Metropolitan Building (Kolkata)

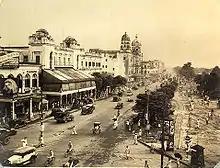
The building's clock tower seen at the end of the photo taken in Esplanade, Calcutta in 1945

The building was restored by the Life Insurance Corporation of India (LIC). It still houses a commercial complex. The building was freshly repainted with white and golden paint. Its exterior structure was also renovated, and extensive changes were made within.